David Castro (footballer)

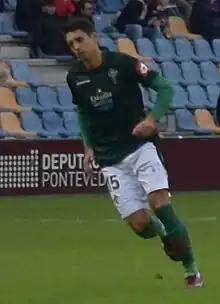
Castro with Racing Ferrol in 2022

David Castro Pazos (born 9 October 1995) is a Spanish footballer who plays for Racing de Ferrol. Mainly a central defender, he can also play as a right back.